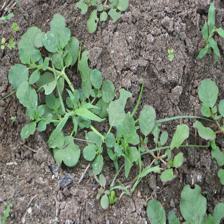
Label: BroadLeafWeed